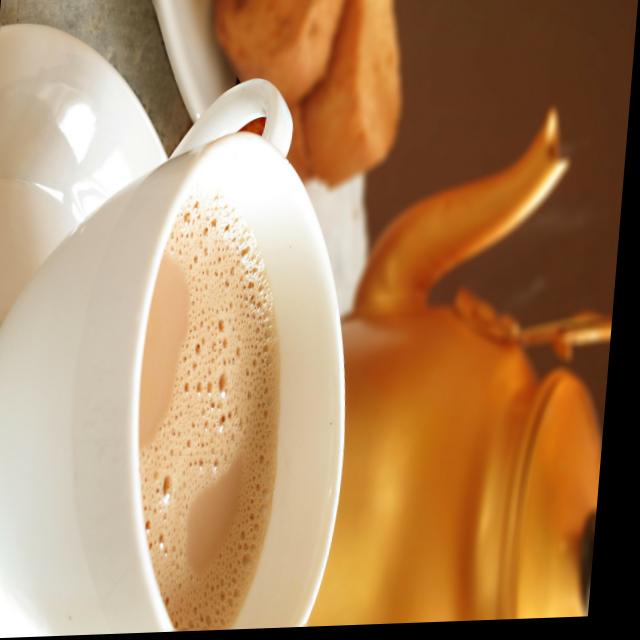
Dish: chai